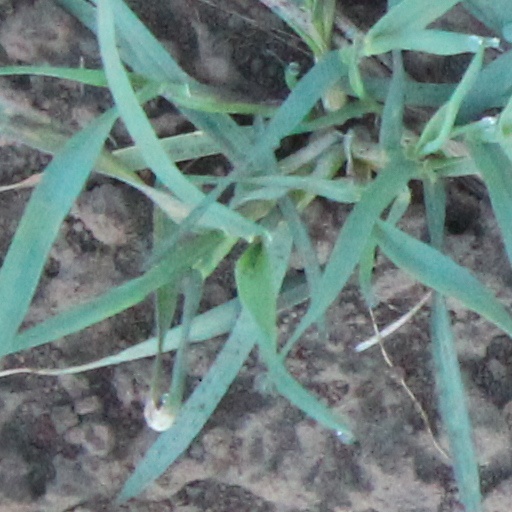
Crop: wheat